Snow White's Enchanted Wish

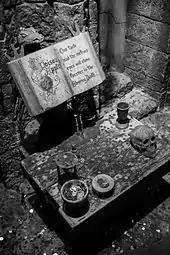
The Evil Queen's book of spells in the dungeon

Guests entered the ride building through the Evil Queen's castle. Overlooking the entrance was a high window whose curtains are parted every few minutes by the Evil Queen. A metal, gold-colored apple next to a spellbook that was within reach of guests standing in the queue. Touching the apple caused the disembodied voice of the Queen to cackle menacingly. Guests wound their way through a dungeon inside the castle, passing by a book of poisons. The book read, "One taste of the poisoned apple and the victim's eyes will close forever in the Sleeping Death." Like most of the dark rides, the boarding area was dominated by a large mural depicting characters from the movie.